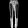
Label: Trouser